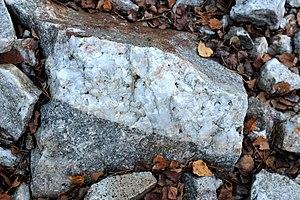
Le greisen est une roche plutonique généralement grenue, de teinte claire. On la trouve en bordure des massifs ou des filons de granite, dont elle est le résultat d'une transformation pneumatolytique.